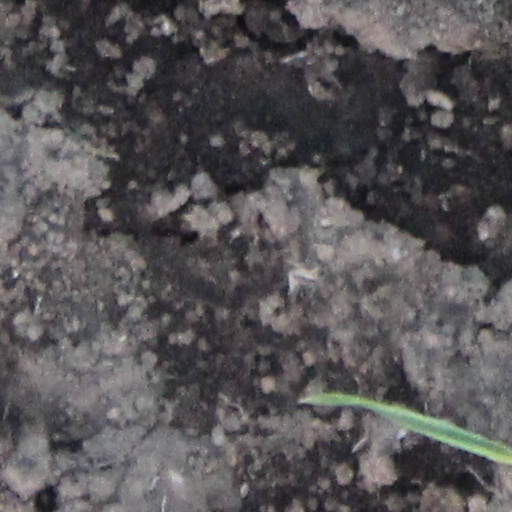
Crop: wheat